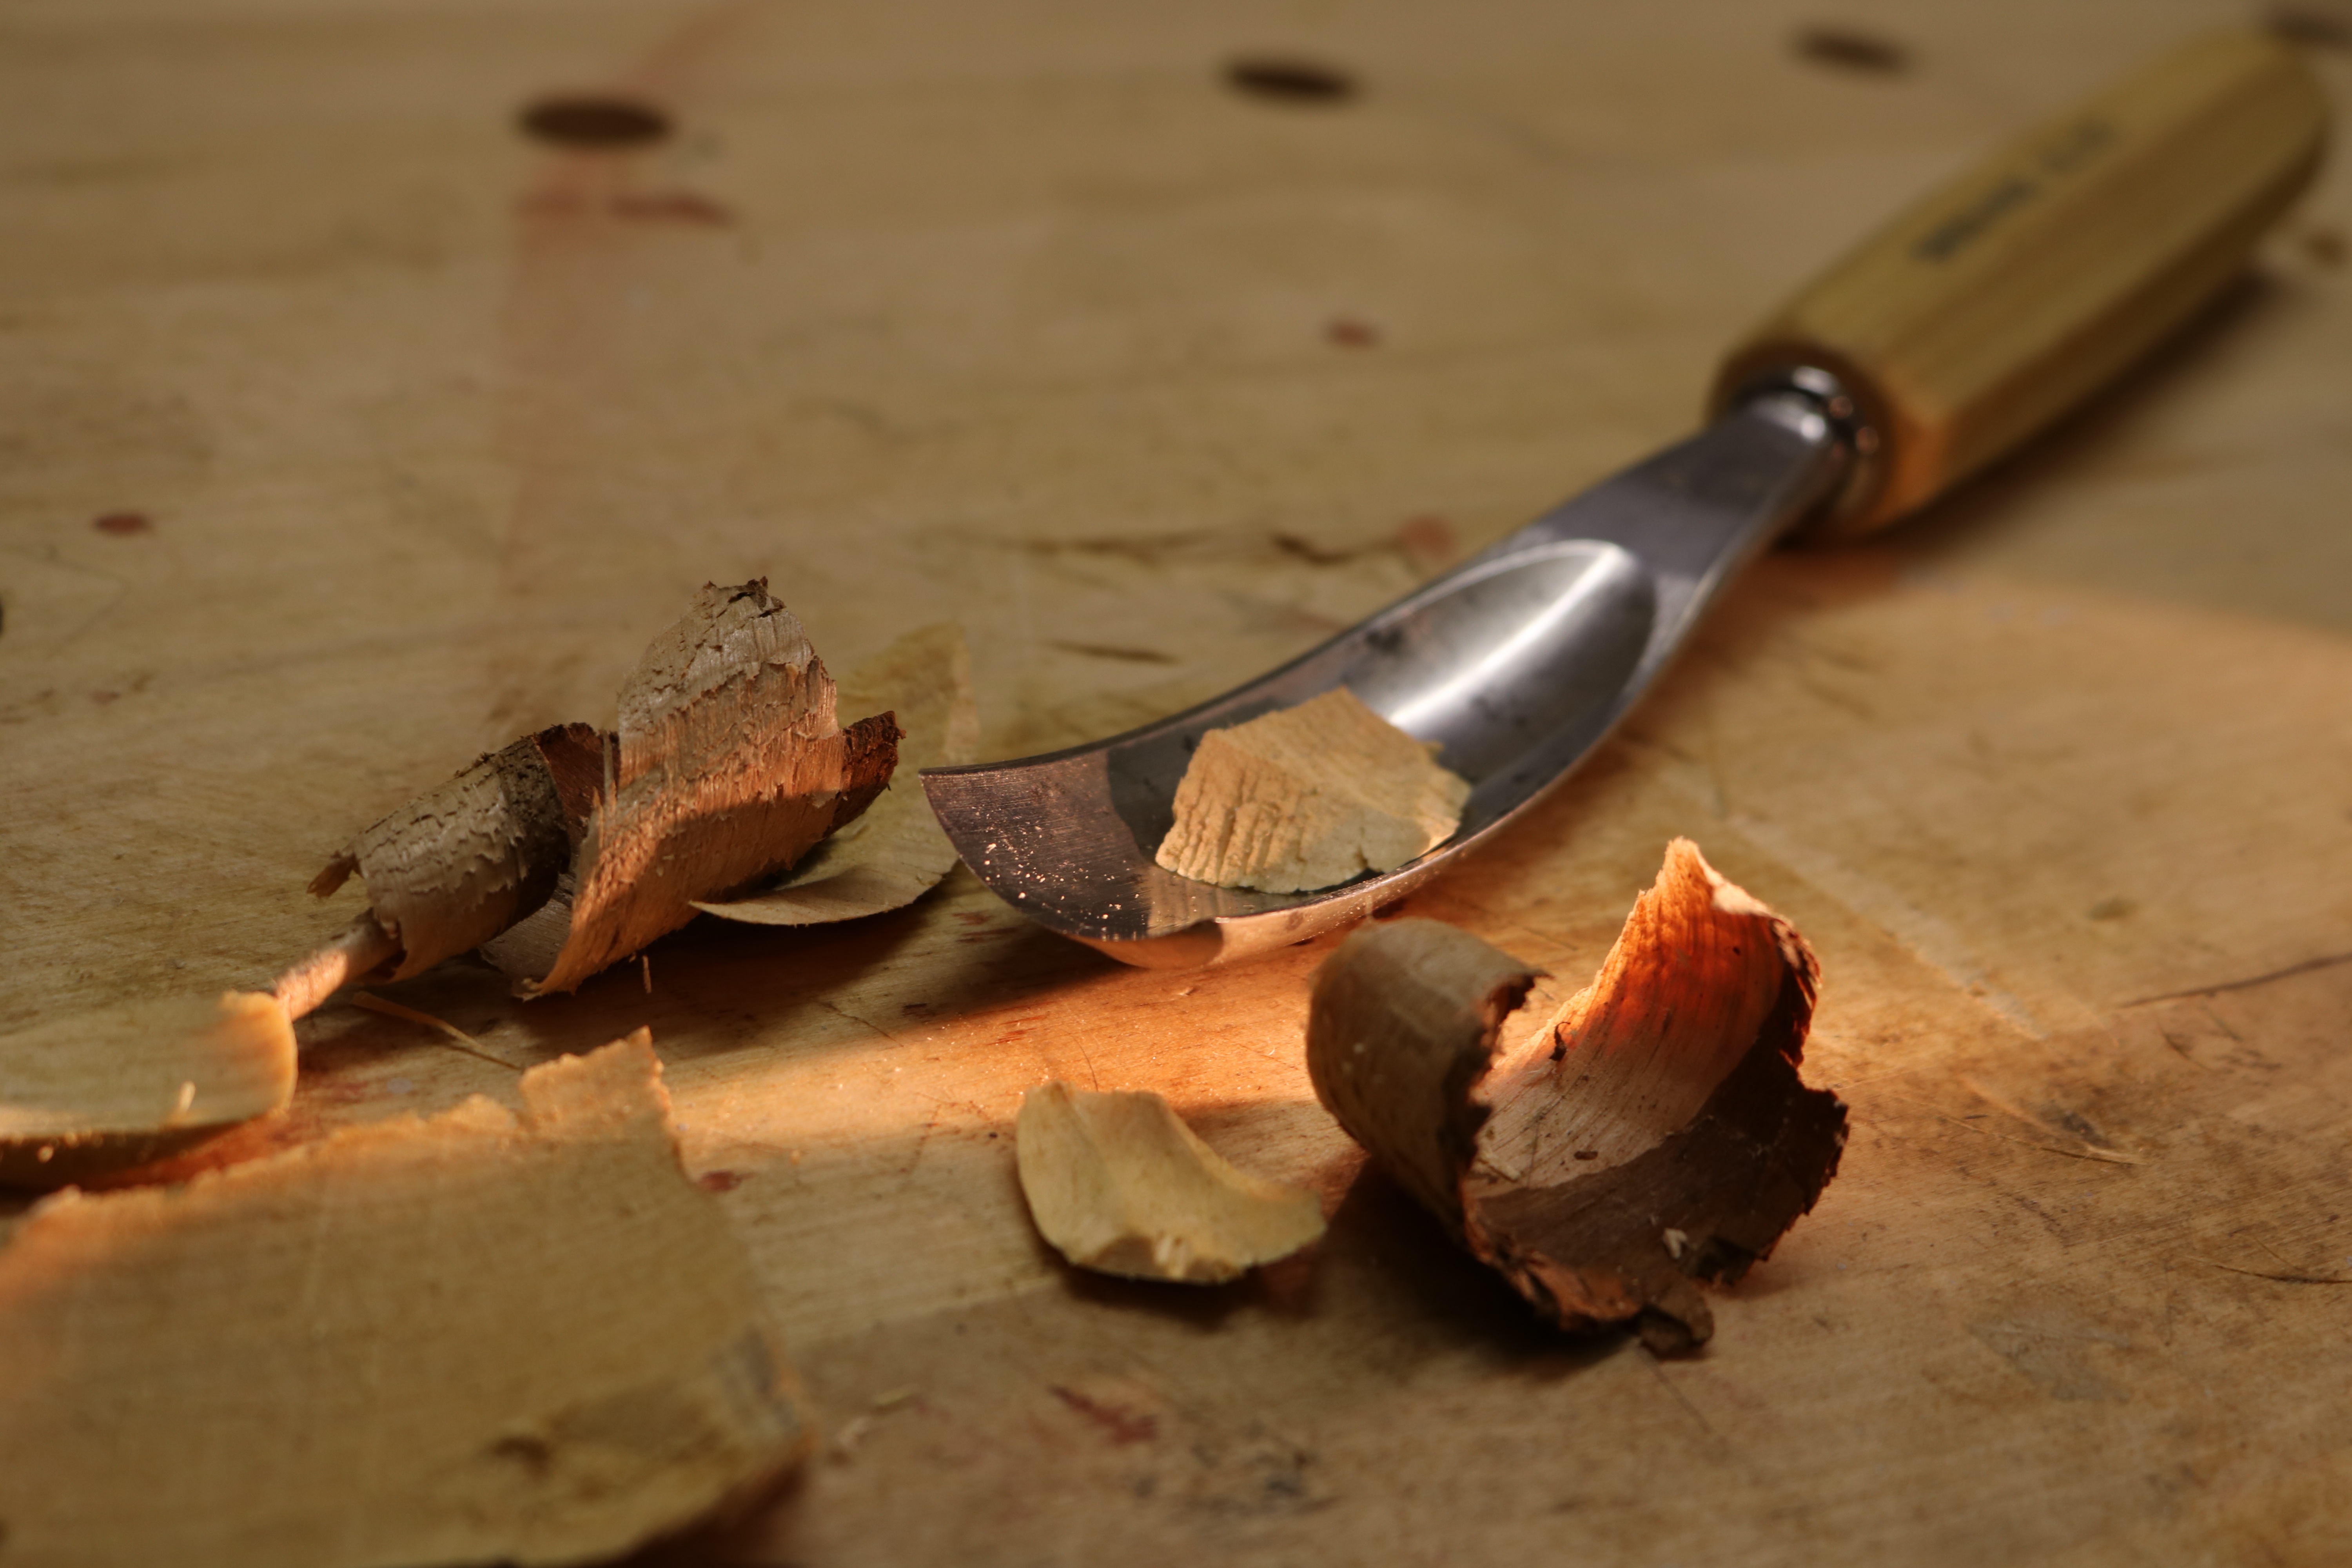
work, wood, leaf, tool, craft, carve, edit, macro photography, wood craft